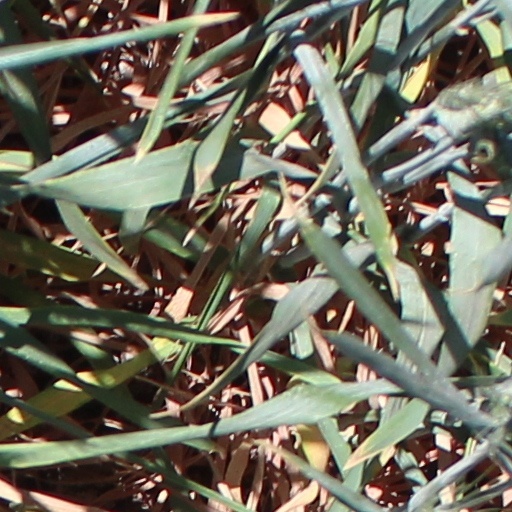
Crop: wheat